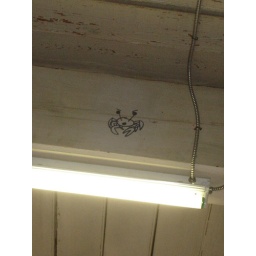
3rd floor right above bathroom door.